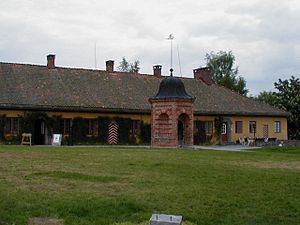
Kongsvinger Fæstning
Hovedbrønnen og den gamle kaserne.
Kongsvinger Fæstning ligger i Kongsvinger i Hedmark fylke i Norge. Den ligger på en bakke vest for floden Glomma ved Glommakneet ved Tråstad. Den er videreudviklet fra Vingersundet skanse fra 1658. Flere kort tyder også på at der lå en skanse hvor Vinger Kirke senere blev bygget, som blev overflødig da fæstningen blev flyttet højere op. Fæstningen ejes i dag af Nasjonale festningsverk.